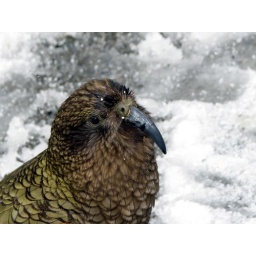
The color is dirty green but under plumage is stunning orange and bluish.